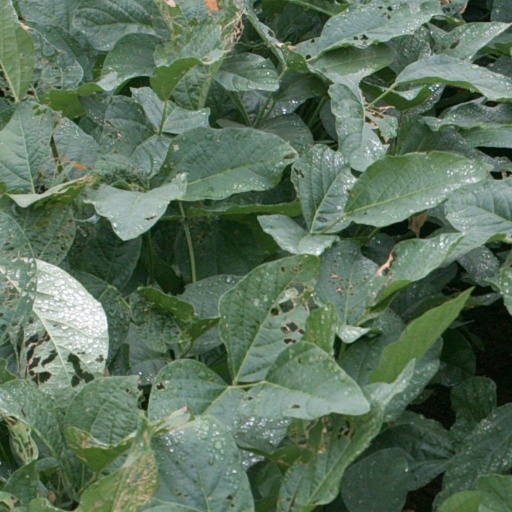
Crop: soybean